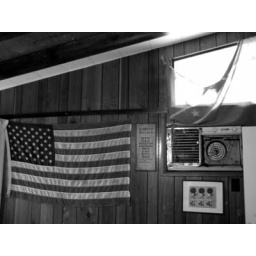
bed room in lake house